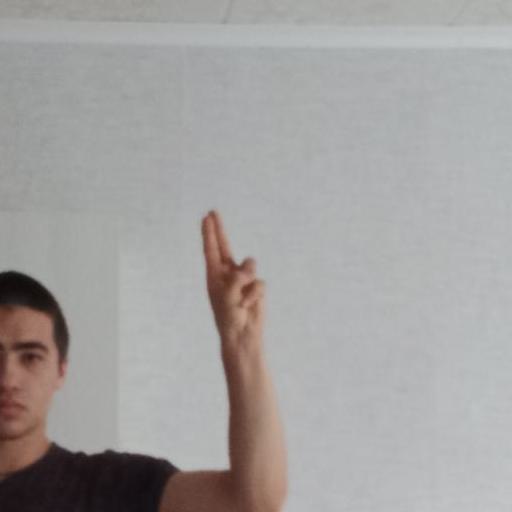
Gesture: two_up